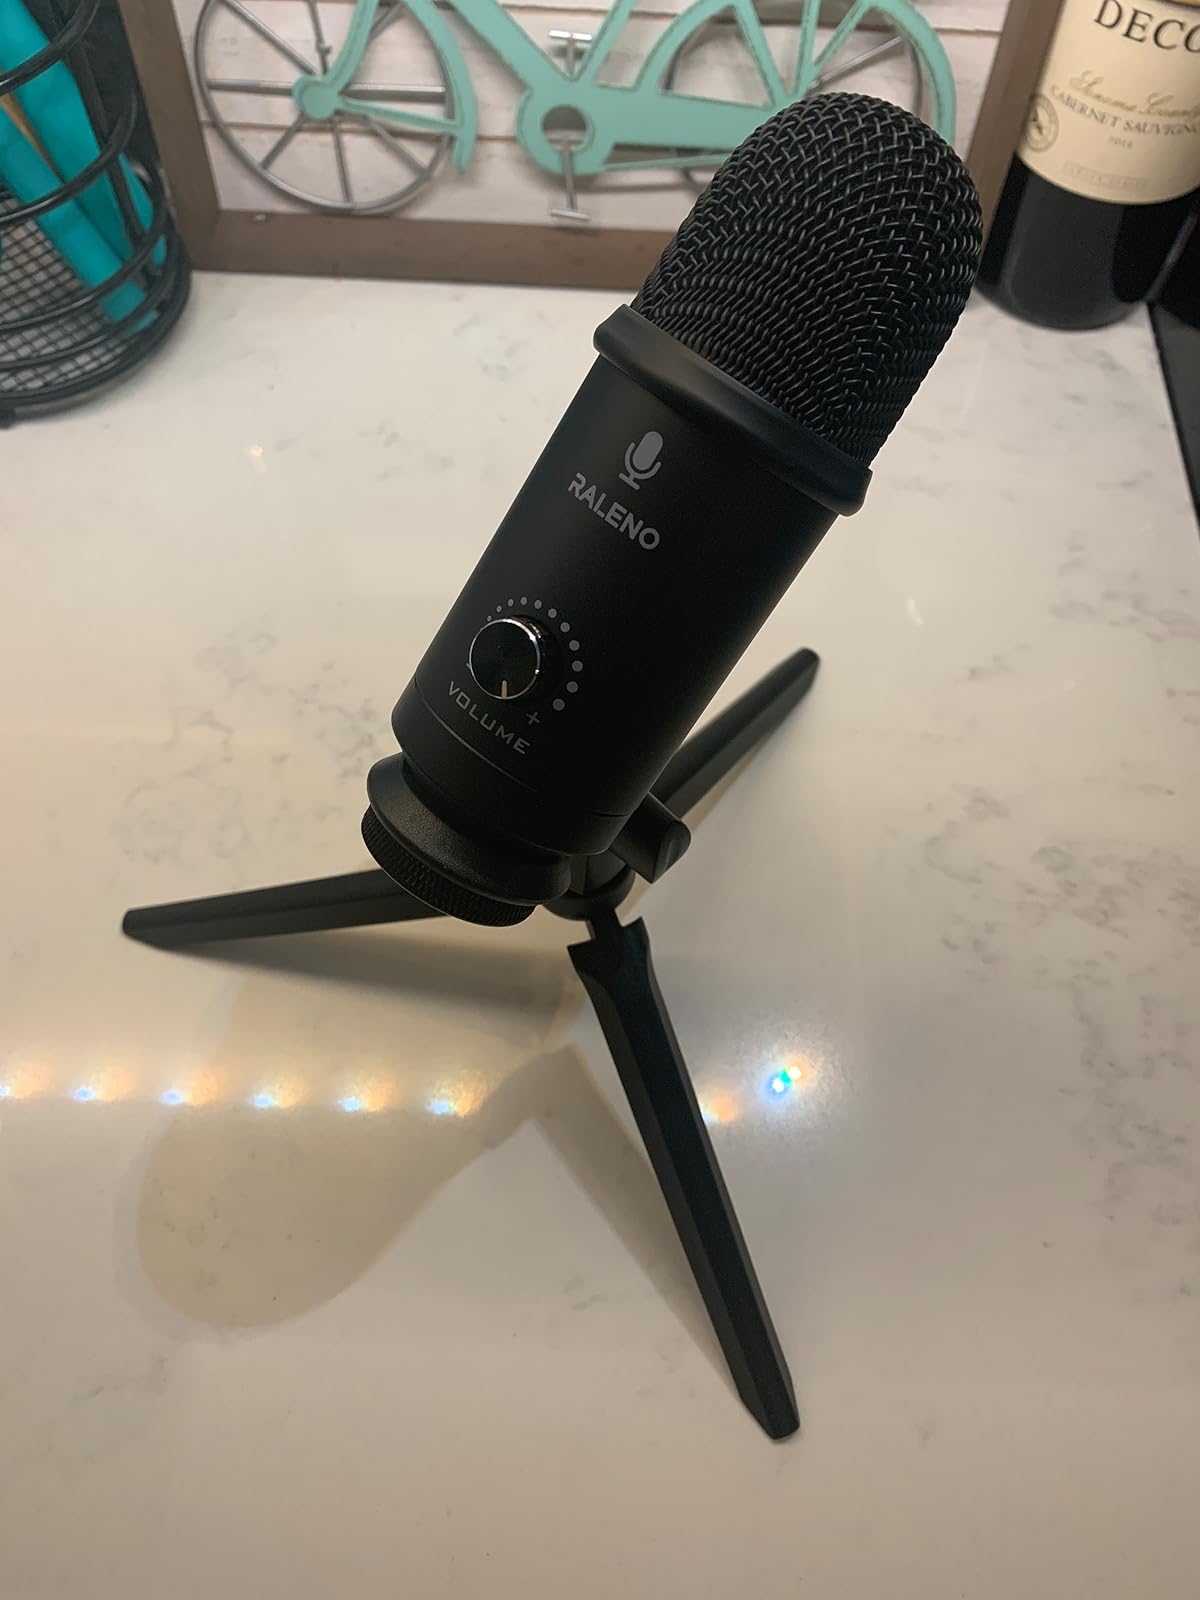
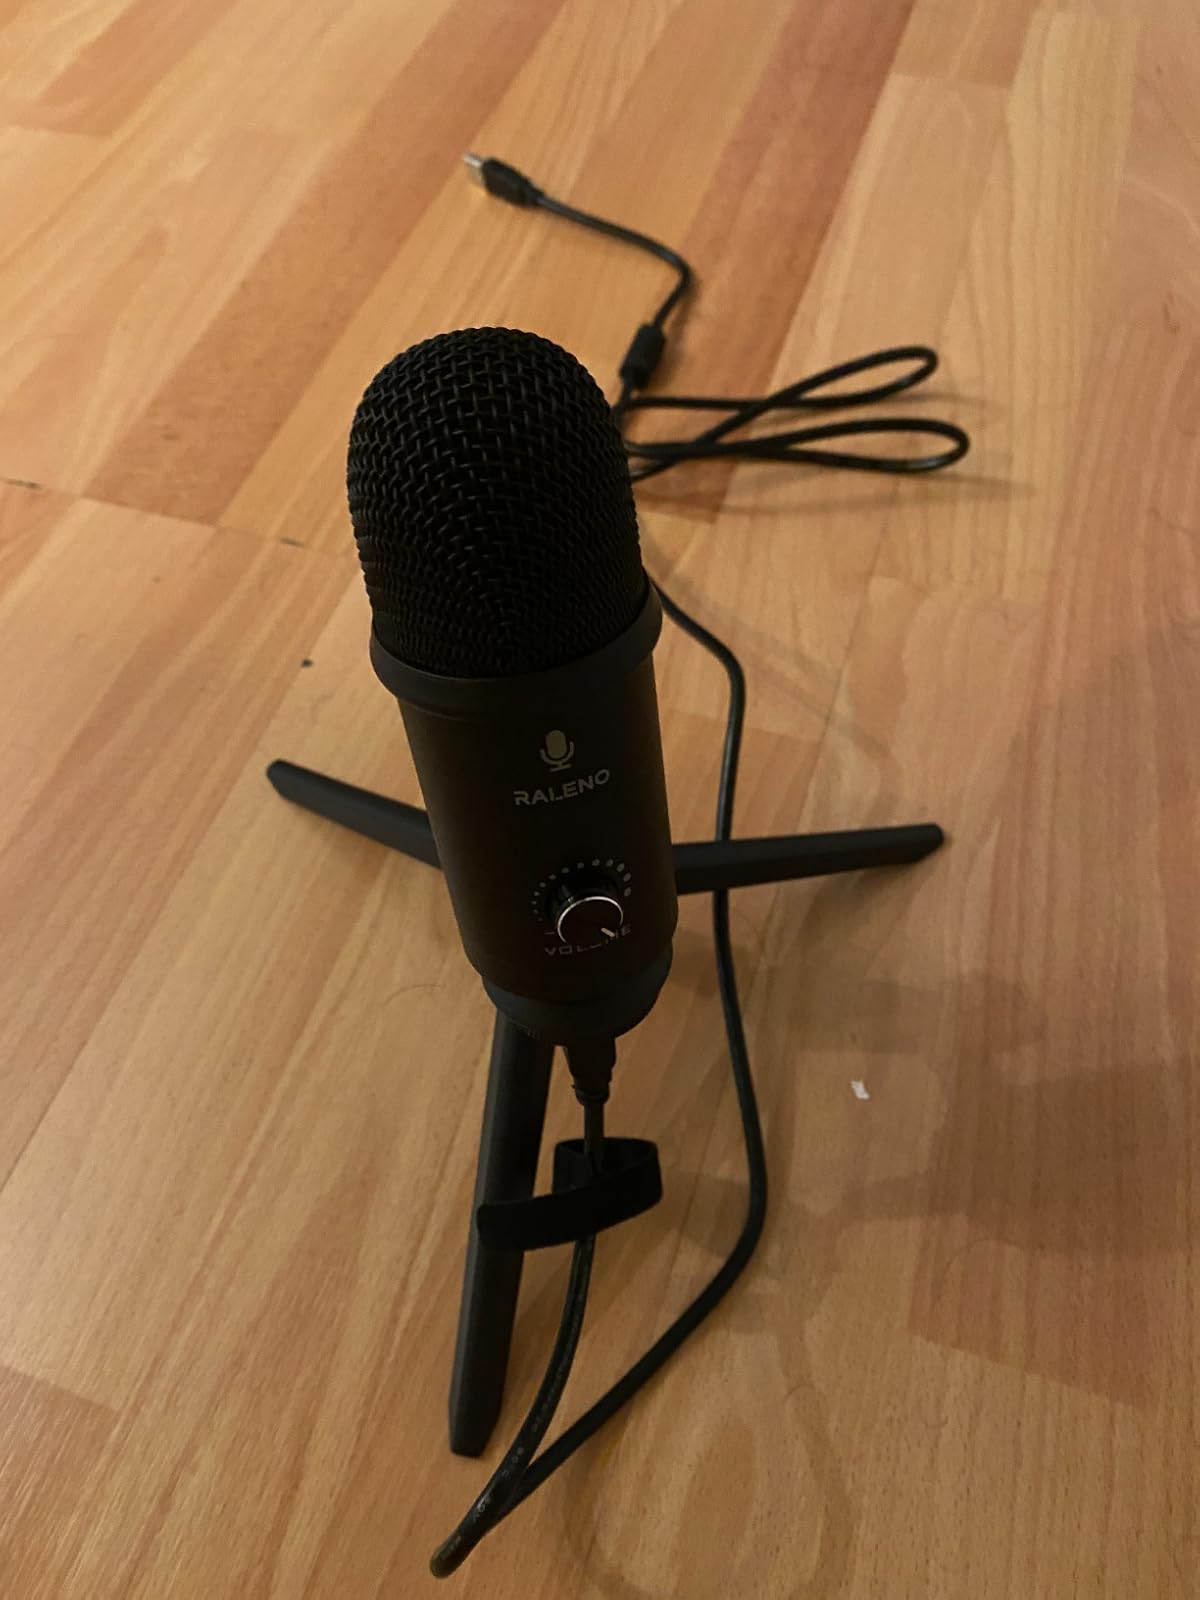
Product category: microphone
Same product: yes